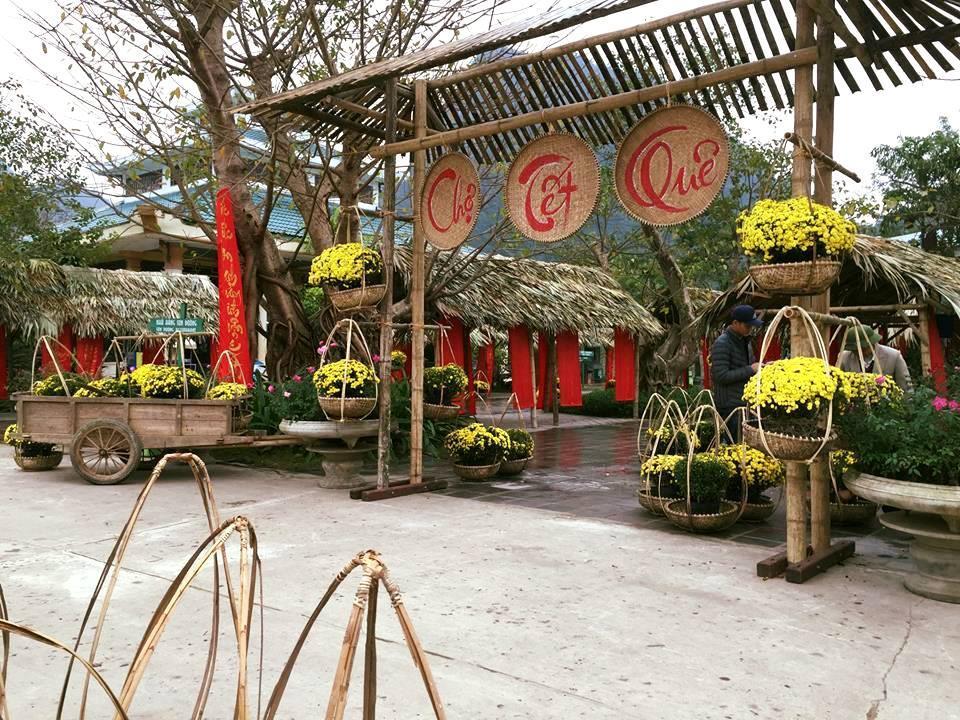
có một vài giỏ hoa mai được trang trí xung quanh cổng chợ